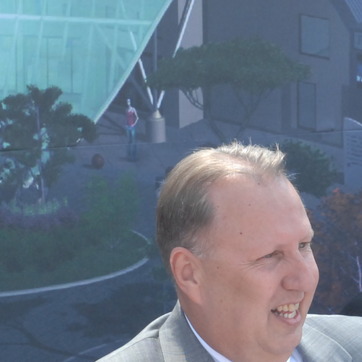
Material: hair